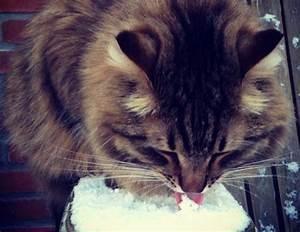
cat